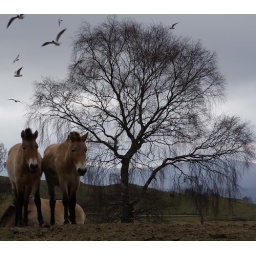
Pair of Prezawlski horses by tree